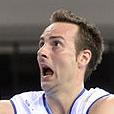
Age: 32